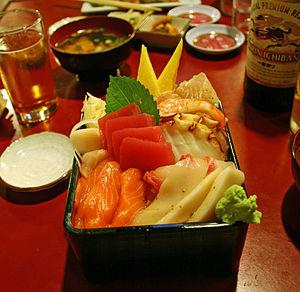
Le chirashizushi ou chirashi sushi ou chirashi est une recette de cuisine traditionnelle et un art culinaire de la cuisine japonaise à base de « sushis éparpillés dans un grand bol japonais ». Contrairement aux sushis, ce n'est pas un plat assemblé, mais un simple bol de riz à sushi sur lequel sont déposées les garnitures froides ».